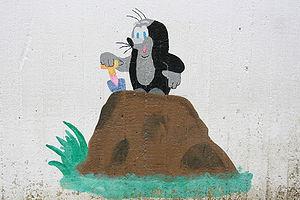
La Petite Taupe, également connue en France sous les titres Taupek ou Taupinette, est une série télévisée d'animation tchèque créée par le peintre et illustrateur Zdeněk Miler et diffusée entre 1957 et 2002, d'abord sur Česká televize dans l'émission Večerníček.